Nimrod (1867 ship)

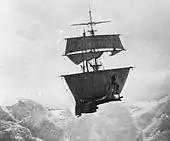
"Nimrod" in ice in Antarctica in 1908

On 29 January 1908 "Nimrod" reached McMurdo Sound on 3 February she reached Cape Royds, where she landed Shackleton's equipment and expedition team. Shackleton became dissatisfied with Captain England, who often moved "Nimrod" away from shore when he feared the sea ice was unsafe. On 22 February she finished unloading and left for New Zealand, leaving Shackleton's party ashore to make their expedition.